Lettie S. Bigelow

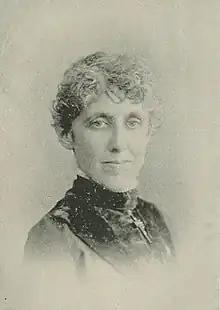
"A Woman of the Century"

Lettie S. Bigelow (July 30, 1849 – March 1, 1906; pen name, Aunt Dorothy) was an American poet and author of the long nineteenth century. She was affiliated with the Woman's Christian Temperance Union (W.C.T.U.) in Massachusetts.